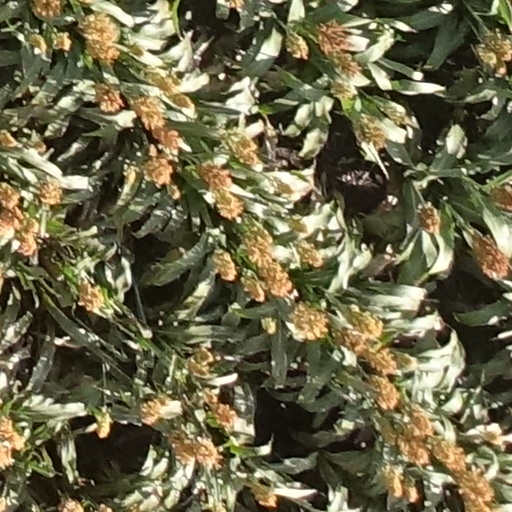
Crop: sorghum